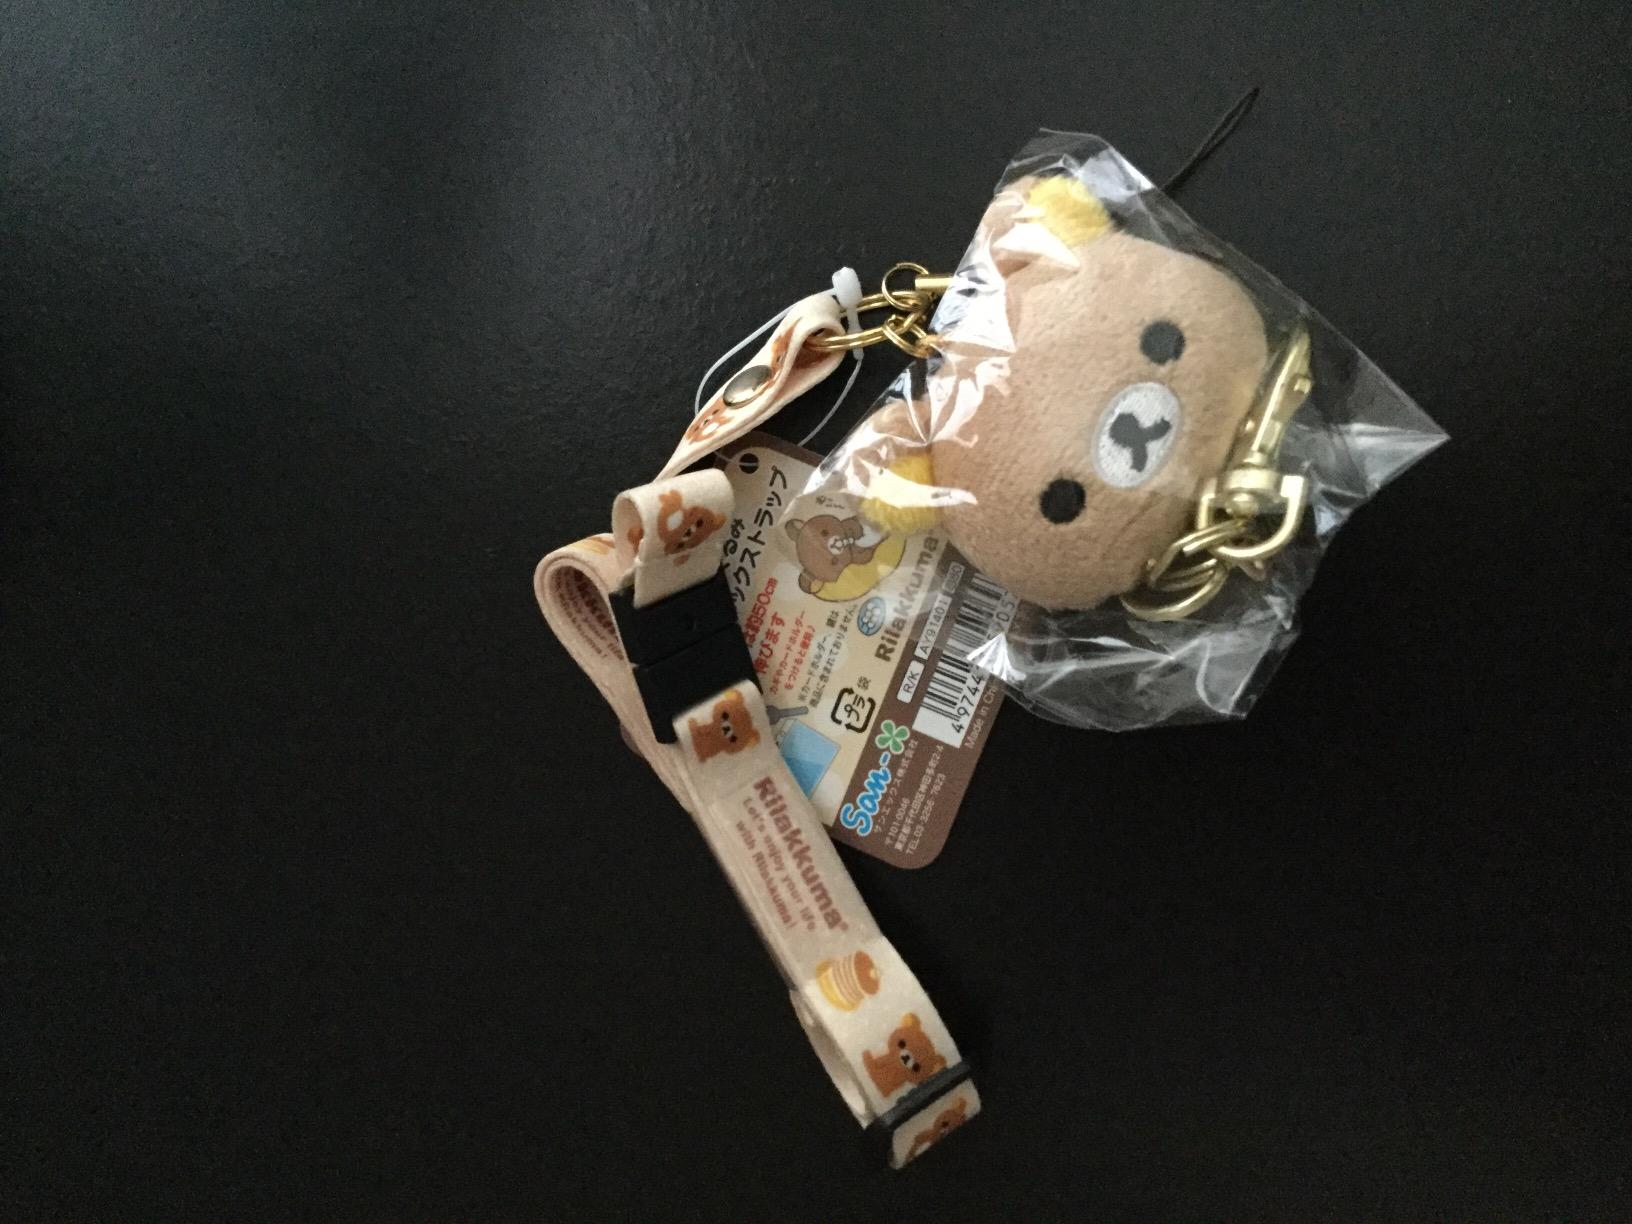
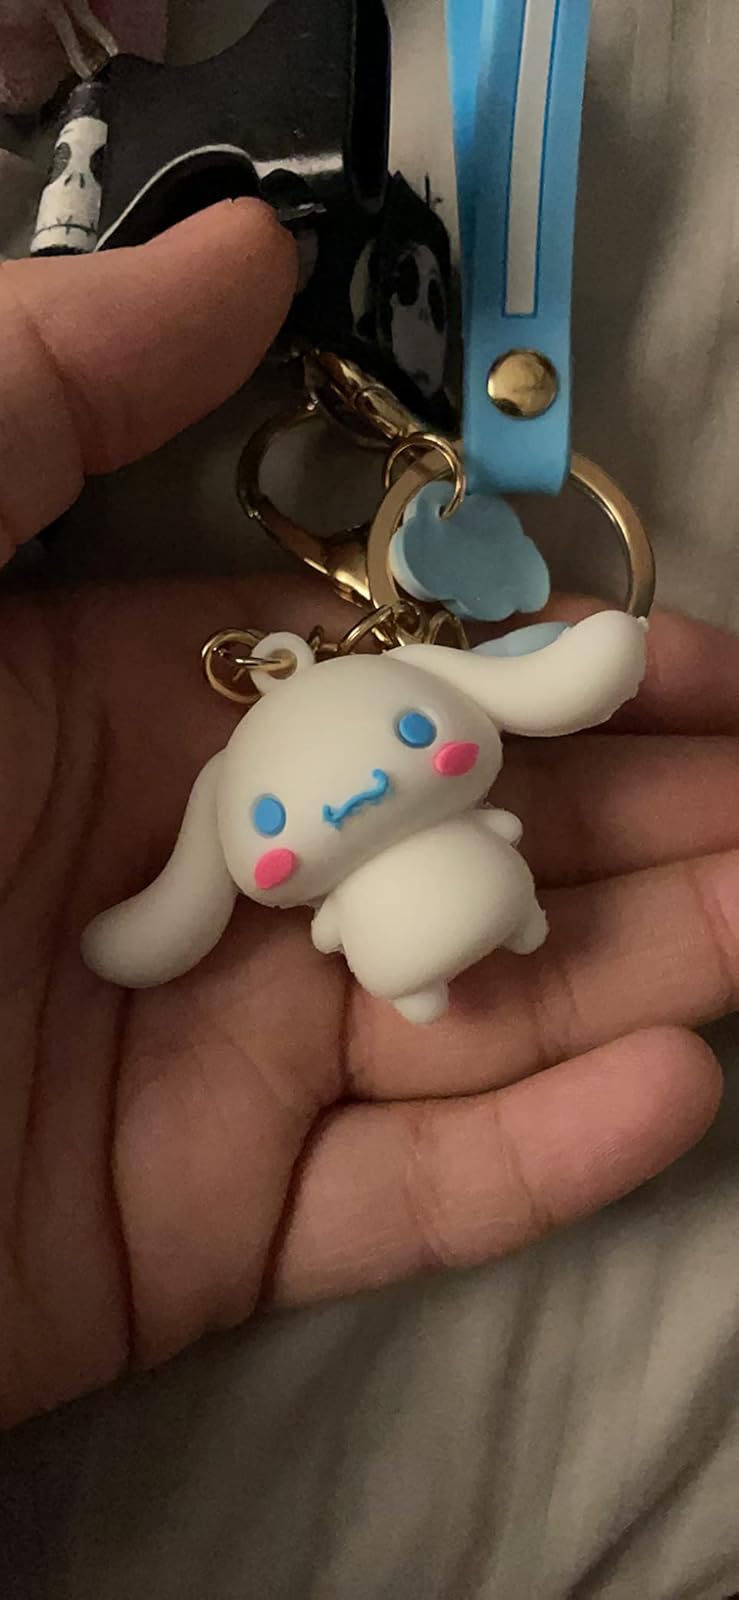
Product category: accessories_keychain
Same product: no